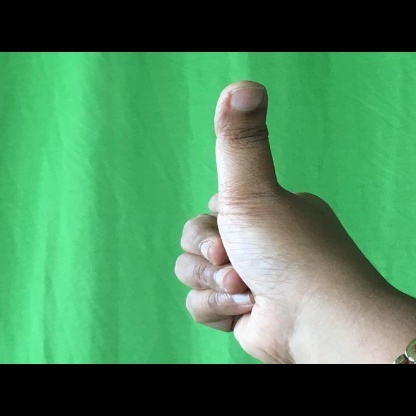
Mudra: Chandrakala